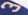
Number: 3